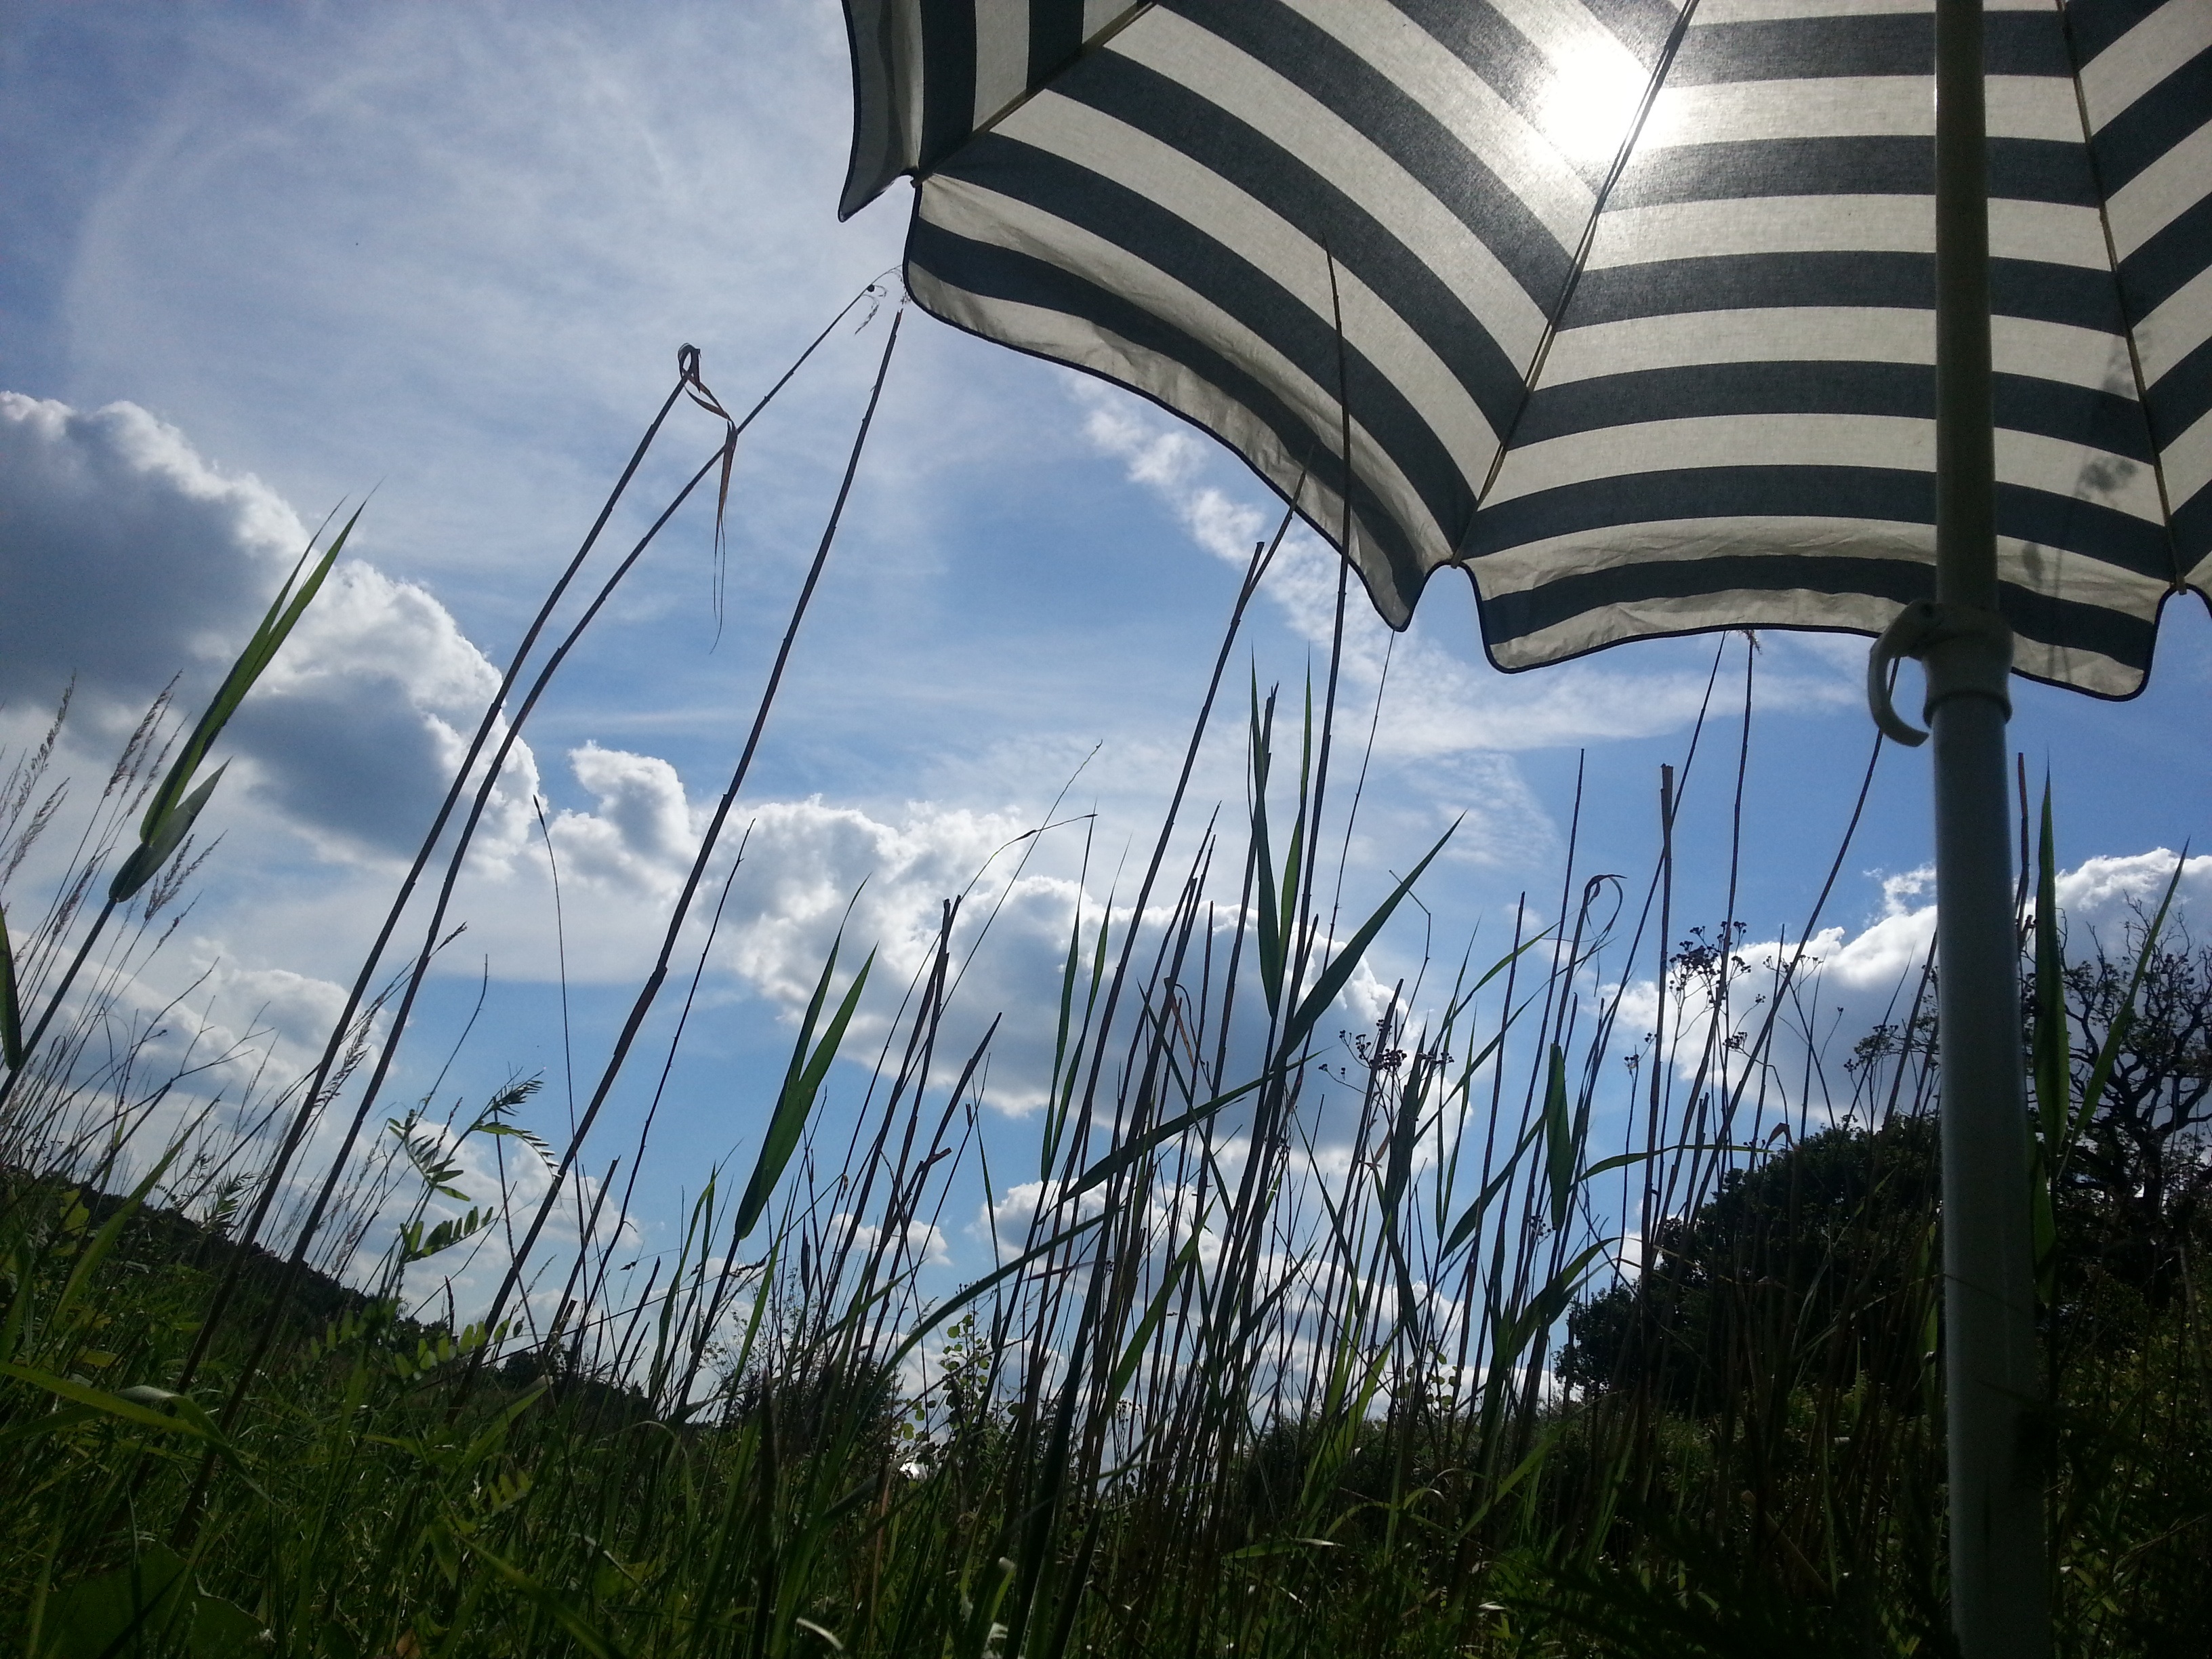
screen, tree, grass, cloud, sky, sunlight, leaf, flower, wind, summer, mast, blue, street light, clouds, stripes, atmosphere of earth